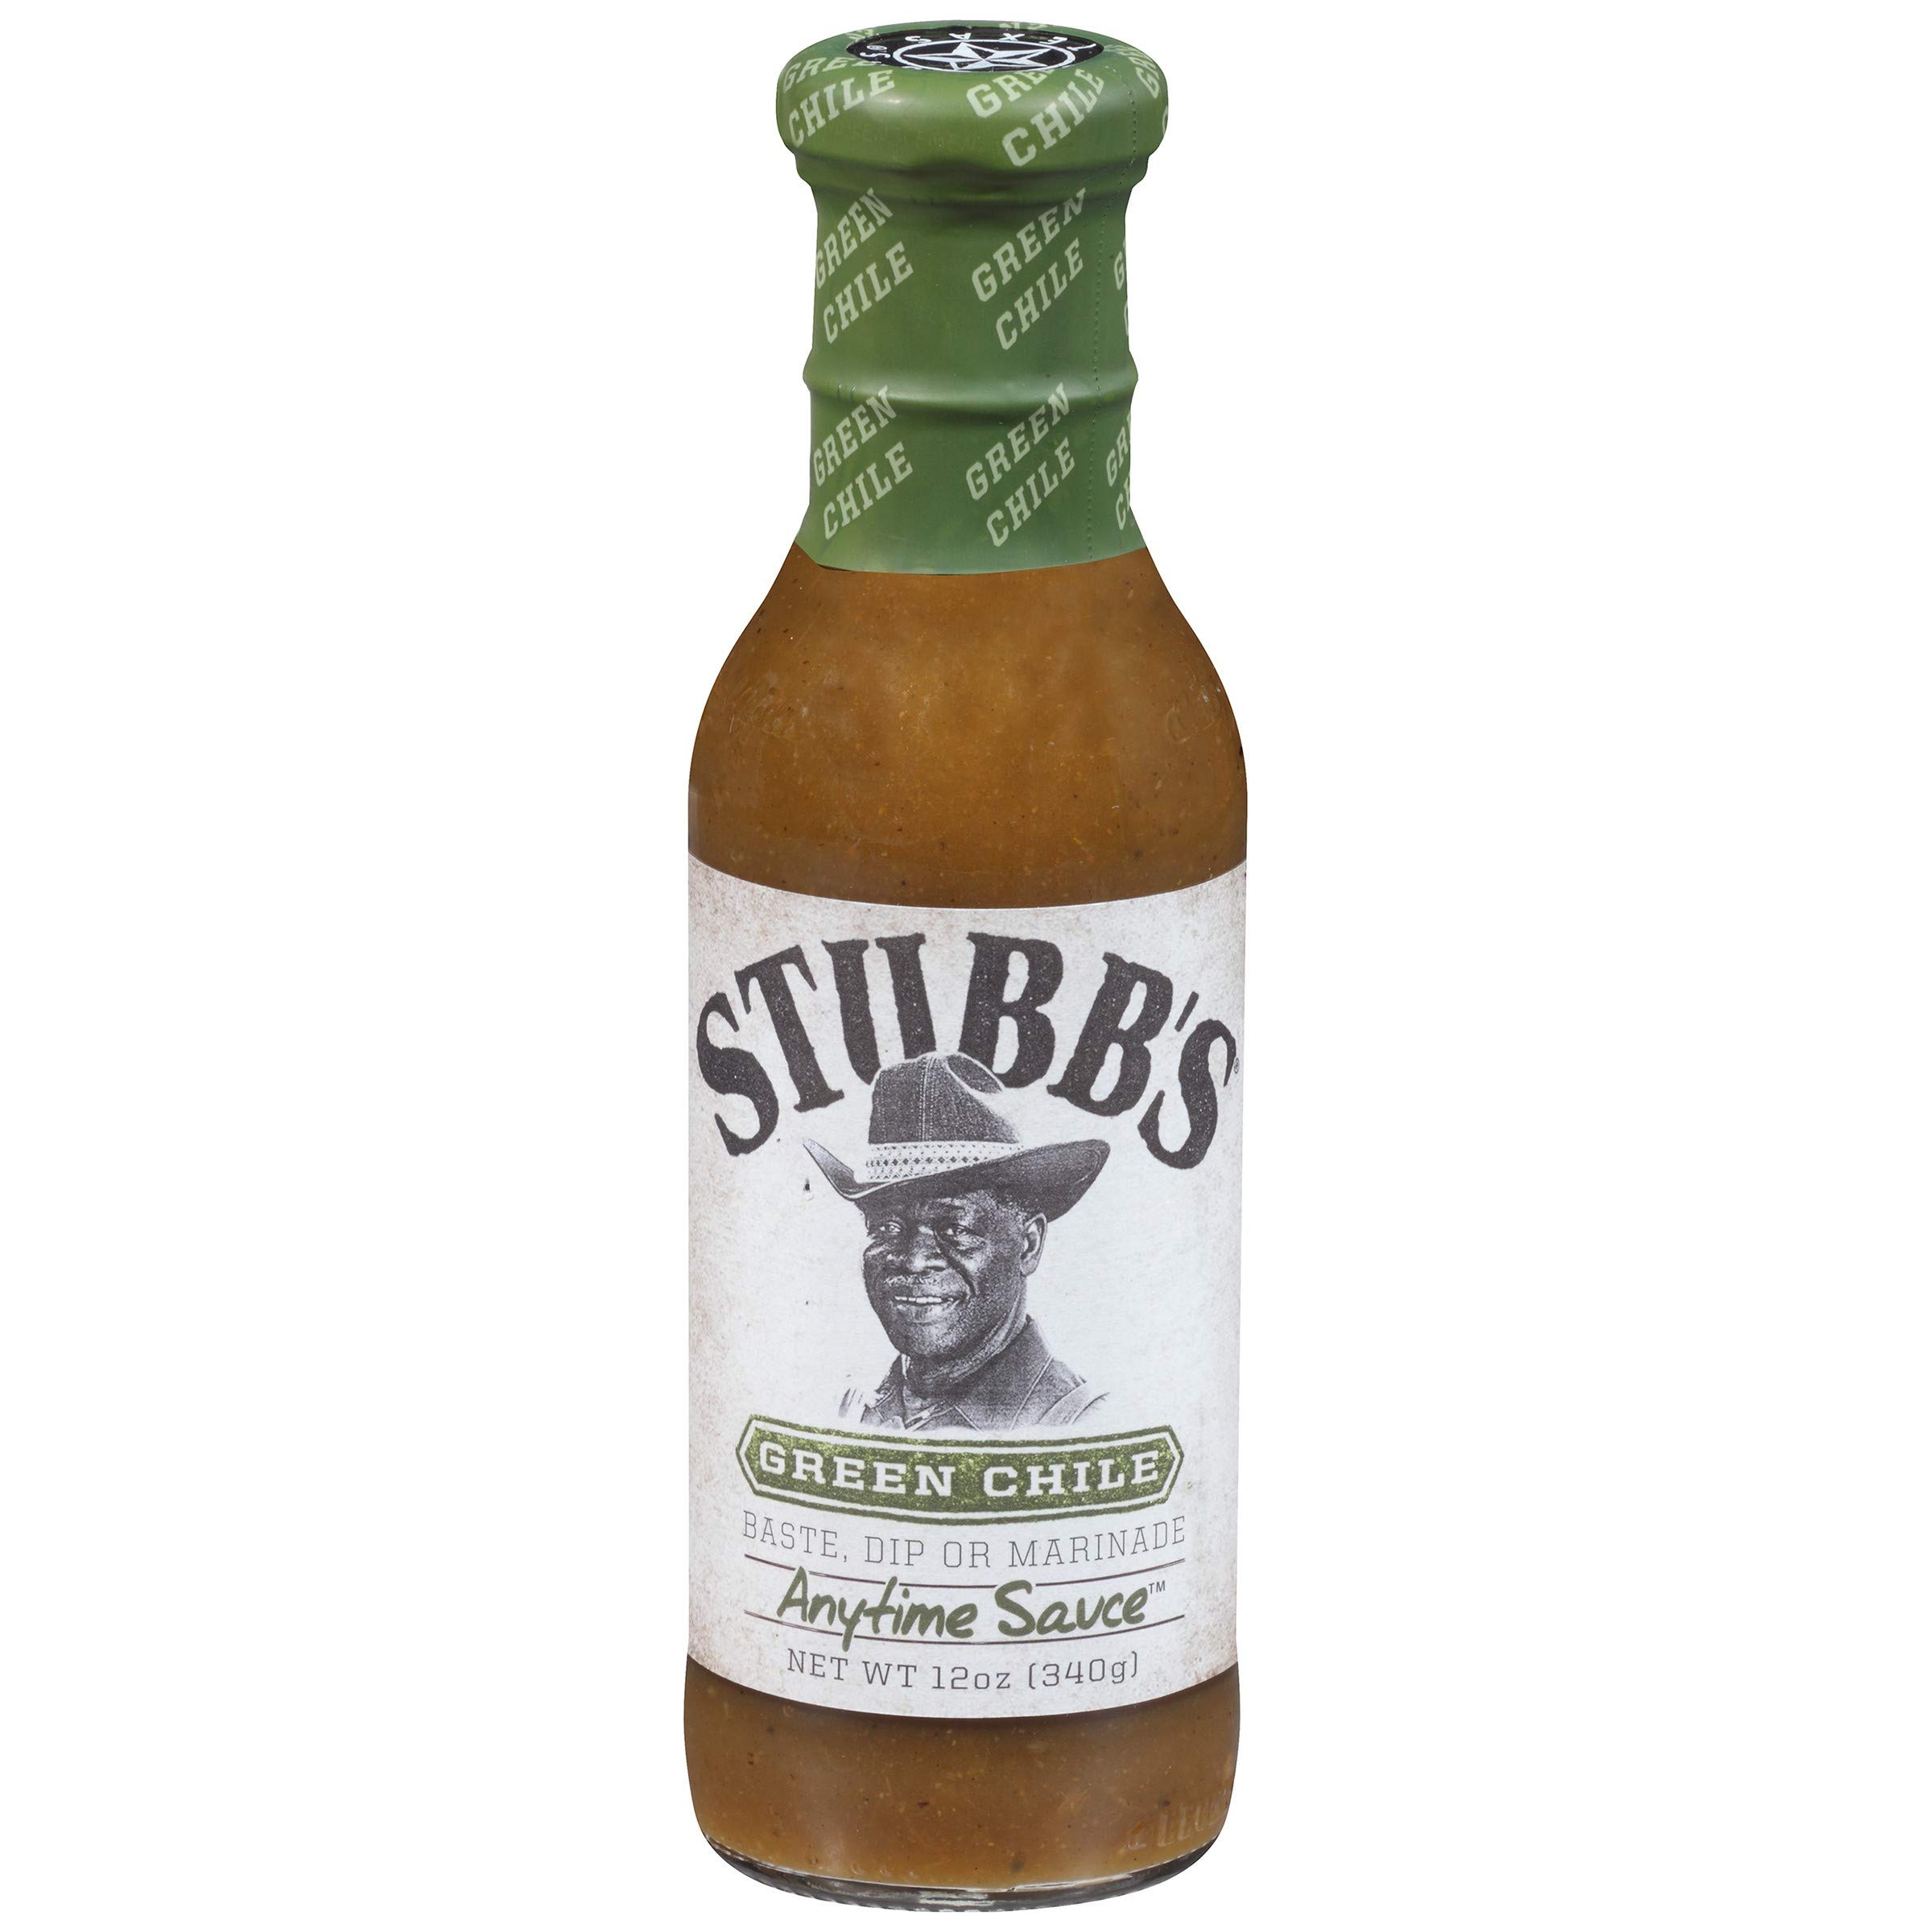
Item Name: Stubb's Green Chile Anytime Sauce, 12 oz (Pack of 4)
Bullet Point 1: Flavorful mix of Hatch green chiles, garlic and lime for a true Southwest flavor
Bullet Point 2: Non-GMO project verified
Bullet Point 3: No high fructose corn syrup
Bullet Point 4: Completely versatile, our Hatch Green Chile Anytime Sauce can be used as a dip, marinade or basting sauce
Bullet Point 5: DID YOU KNOW? New Mexico held a very special place in Stubbs heart. Today his legacy lives on in the bottles and mixes you bring into your home
Value: 48.0
Unit: Fl Oz

Price: 7.41